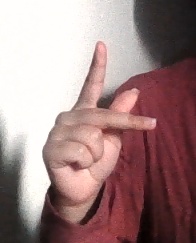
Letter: dha